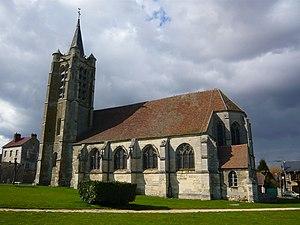
Eglise Saint Martin de Survilliers
Survilliers est une commune française située dans le canton de Goussainville, dans le département du Val-d'Oise en région Île-de-France. Elle appartient à l'unité urbaine de Fosses et à l'aire urbaine de Paris.
Cette liste recense les monuments historiques du département du Val-d'Oise, en France.